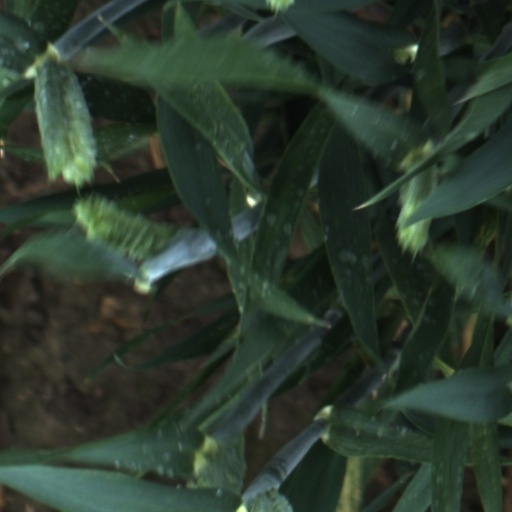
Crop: wheat